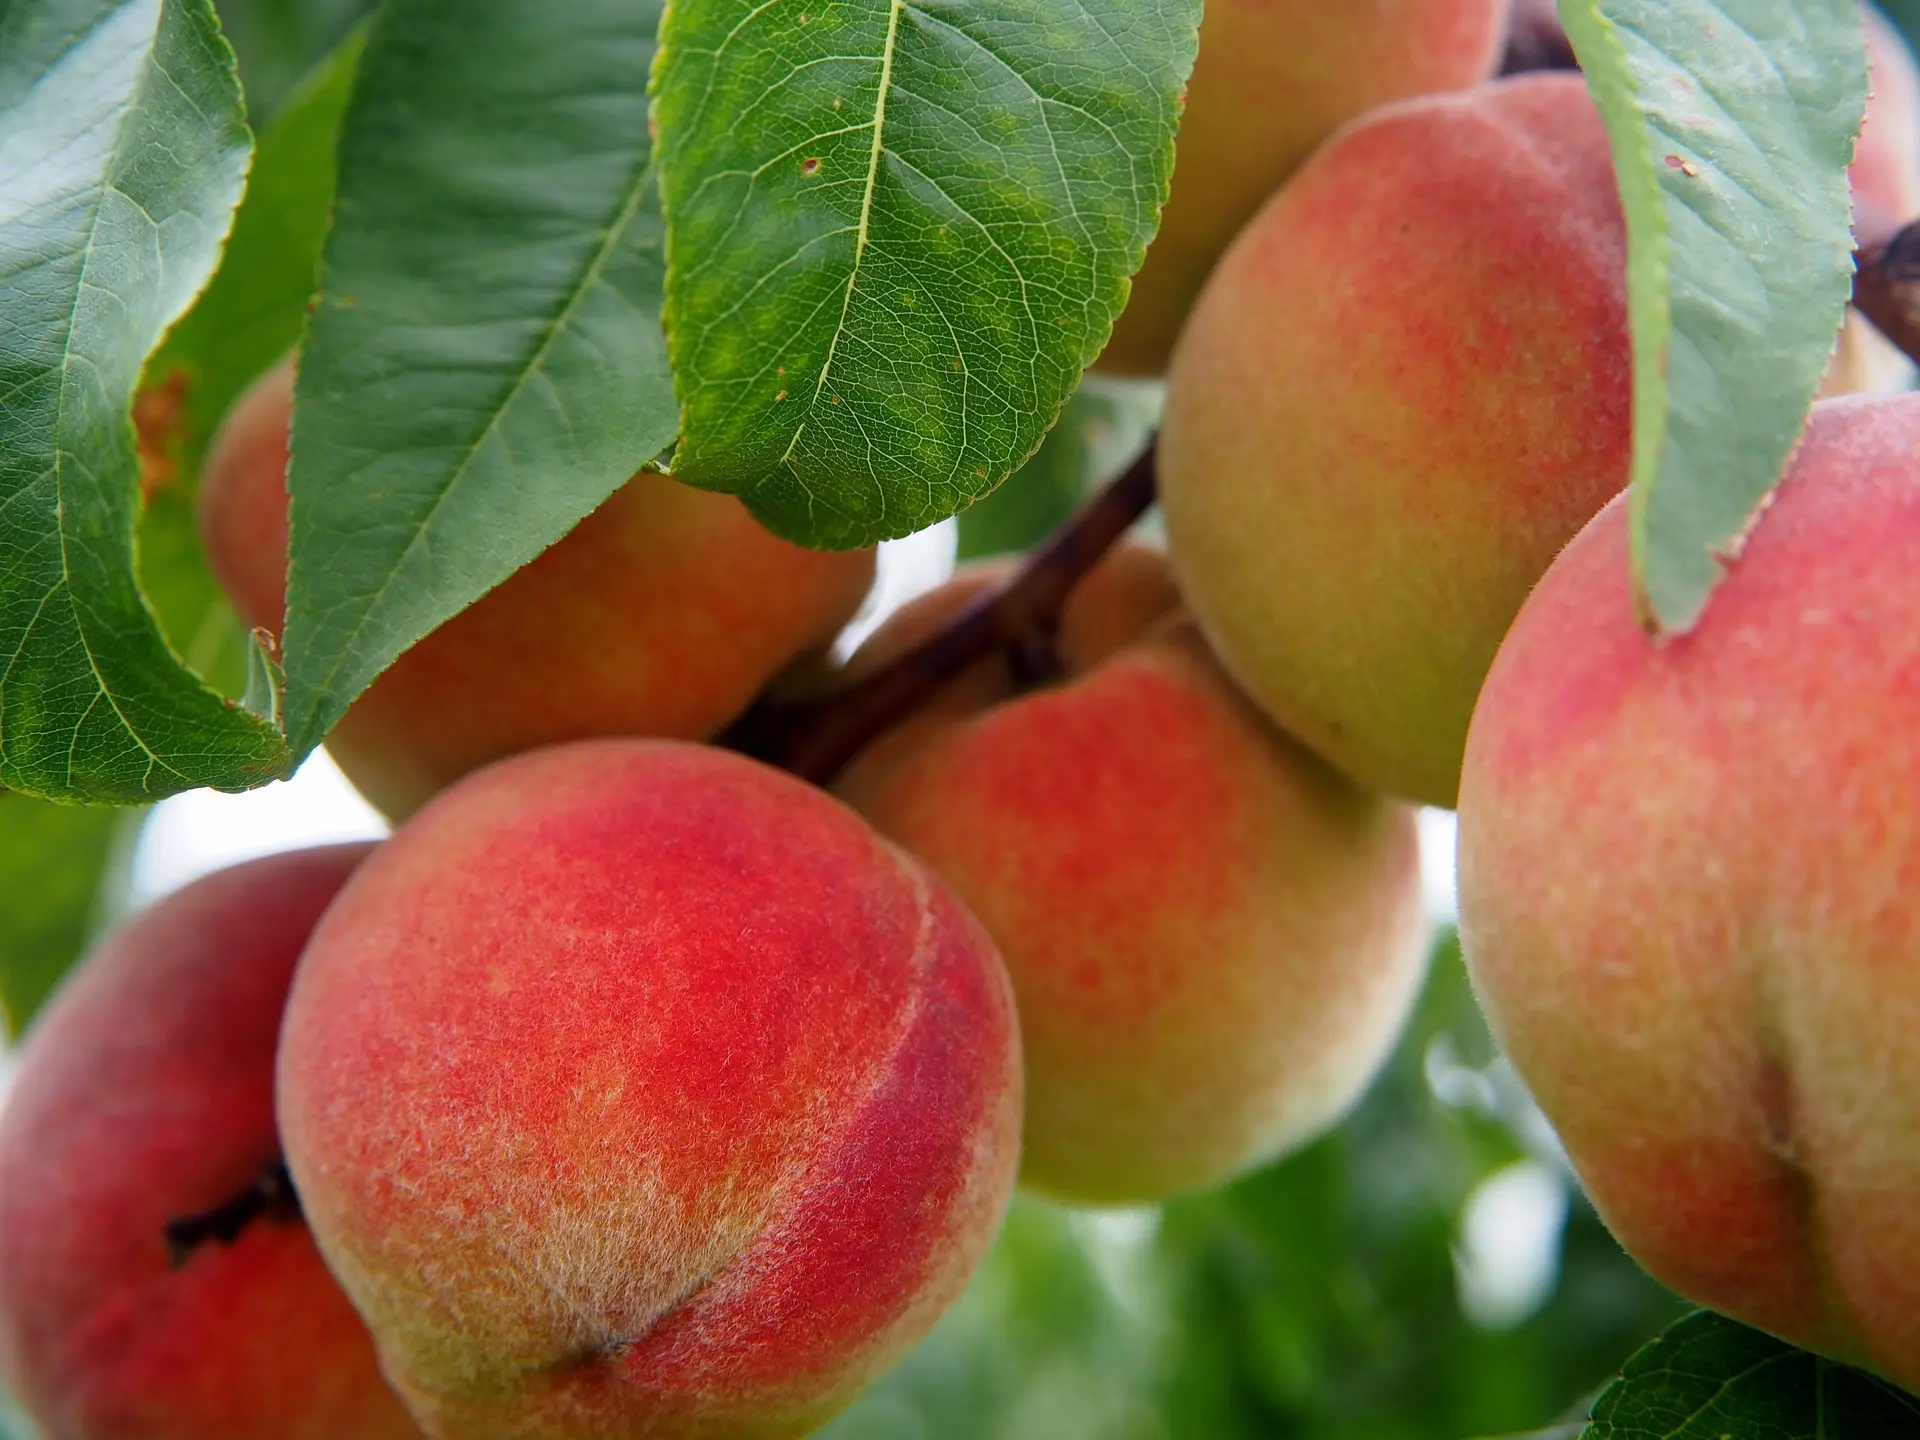
Plant Pêcher chair blanche Rosalia® greffé Garnem pot 1L non-traité
Brand: FRSHER202503001
Category: Home & Garden > Plants > Indoor & Outdoor Plants